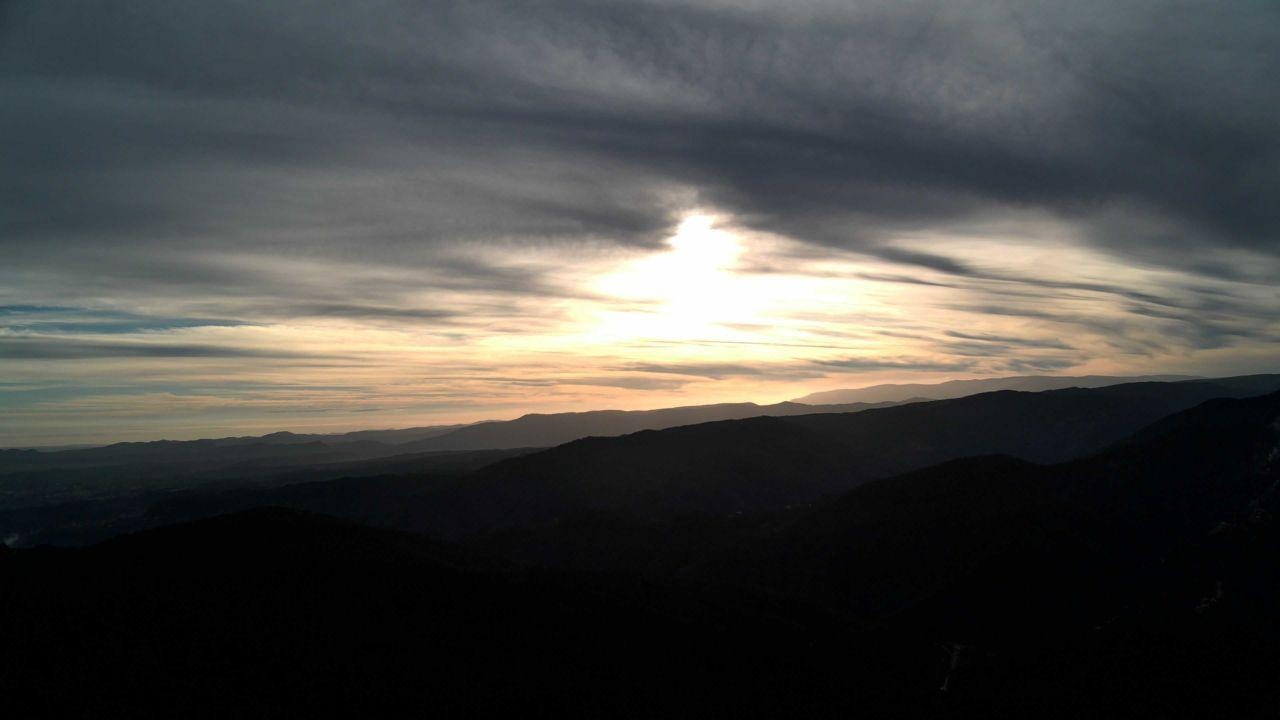
Fire: no
Smoke: yes